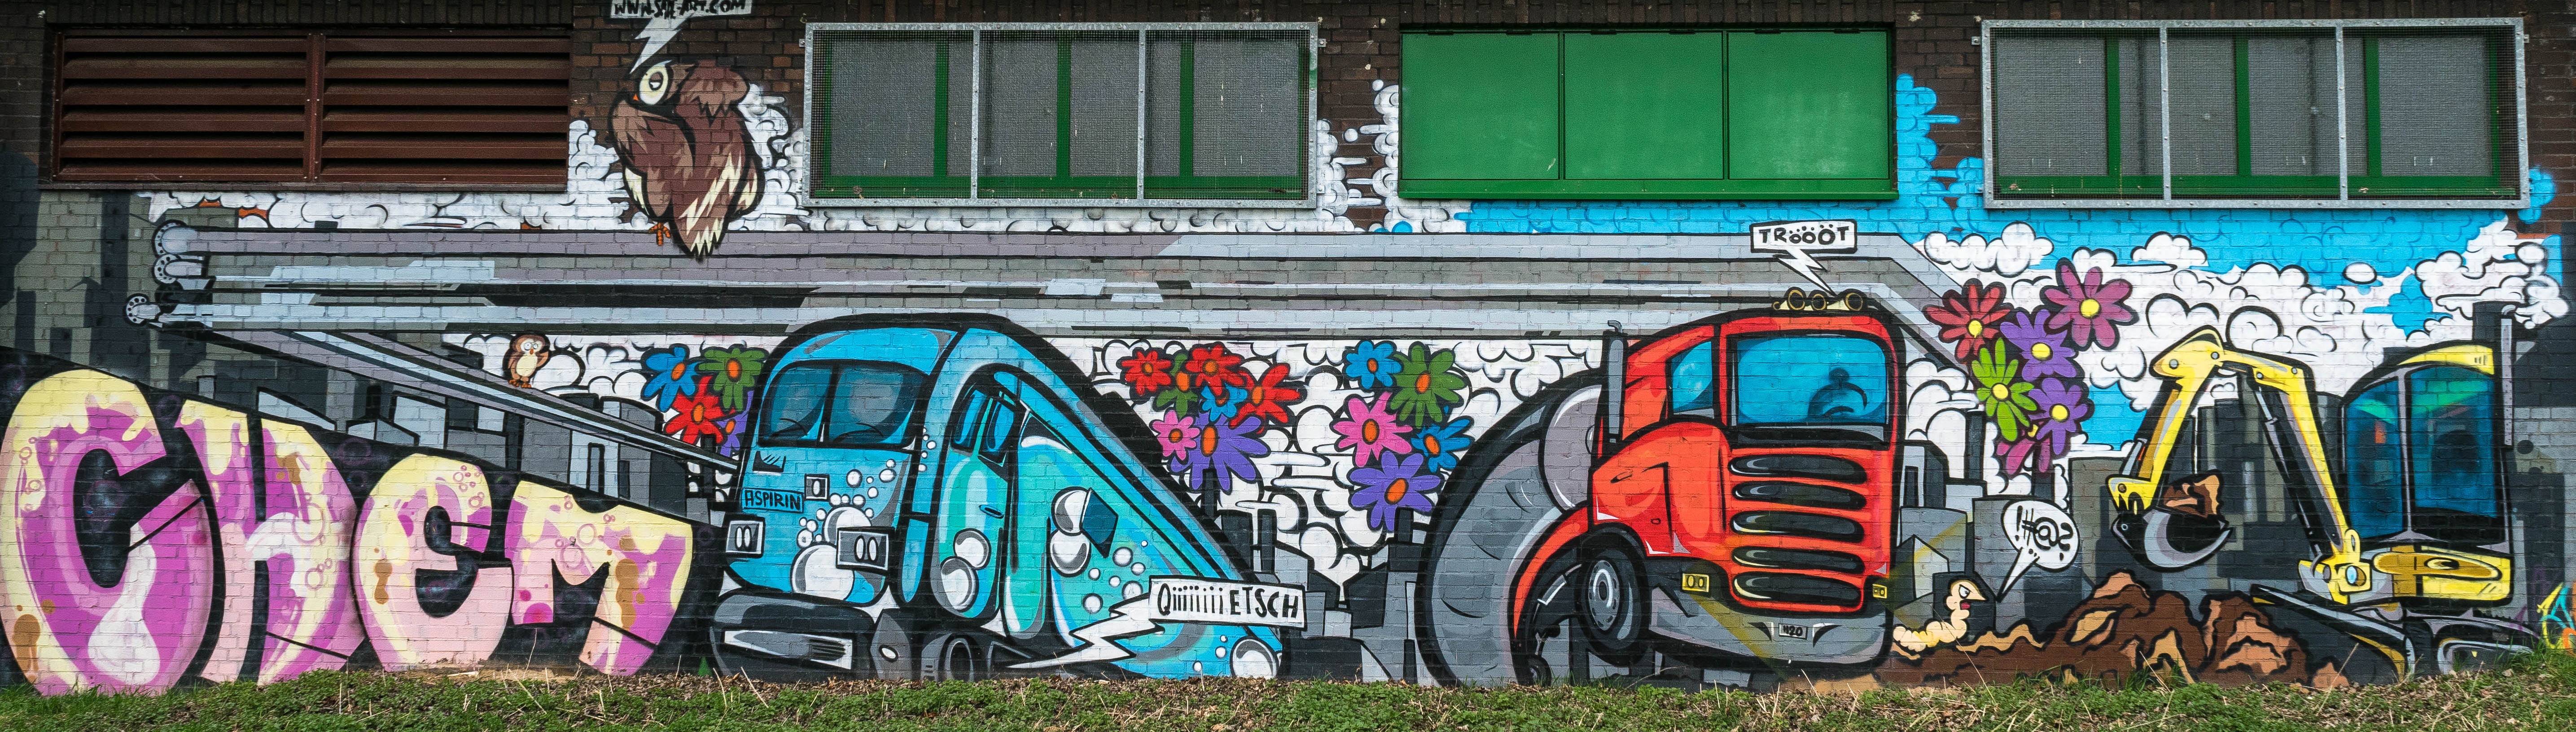
facade, colorful, graffiti, painting, street art, art, creativity, design, wall painting, hauswand, urban area, bayerwerk